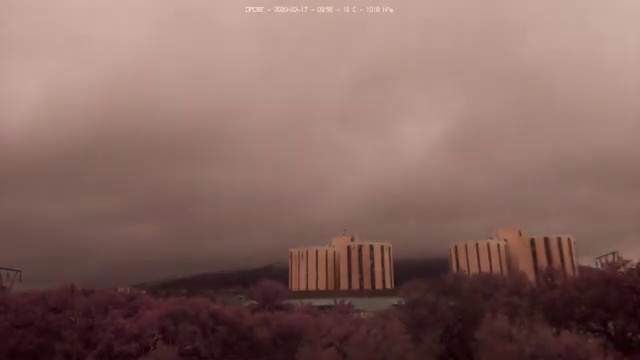
Fire: no
Smoke: no